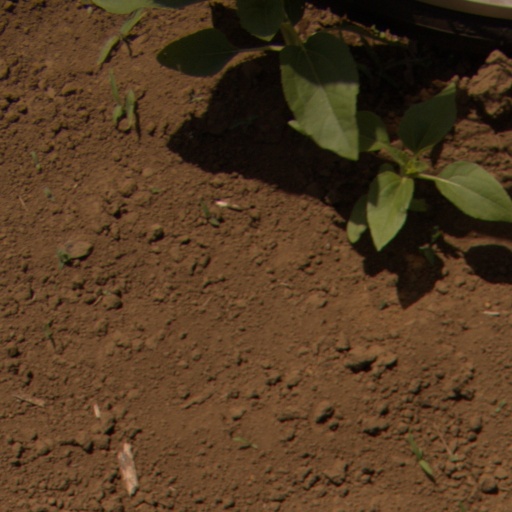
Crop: Jerusalem artichoke